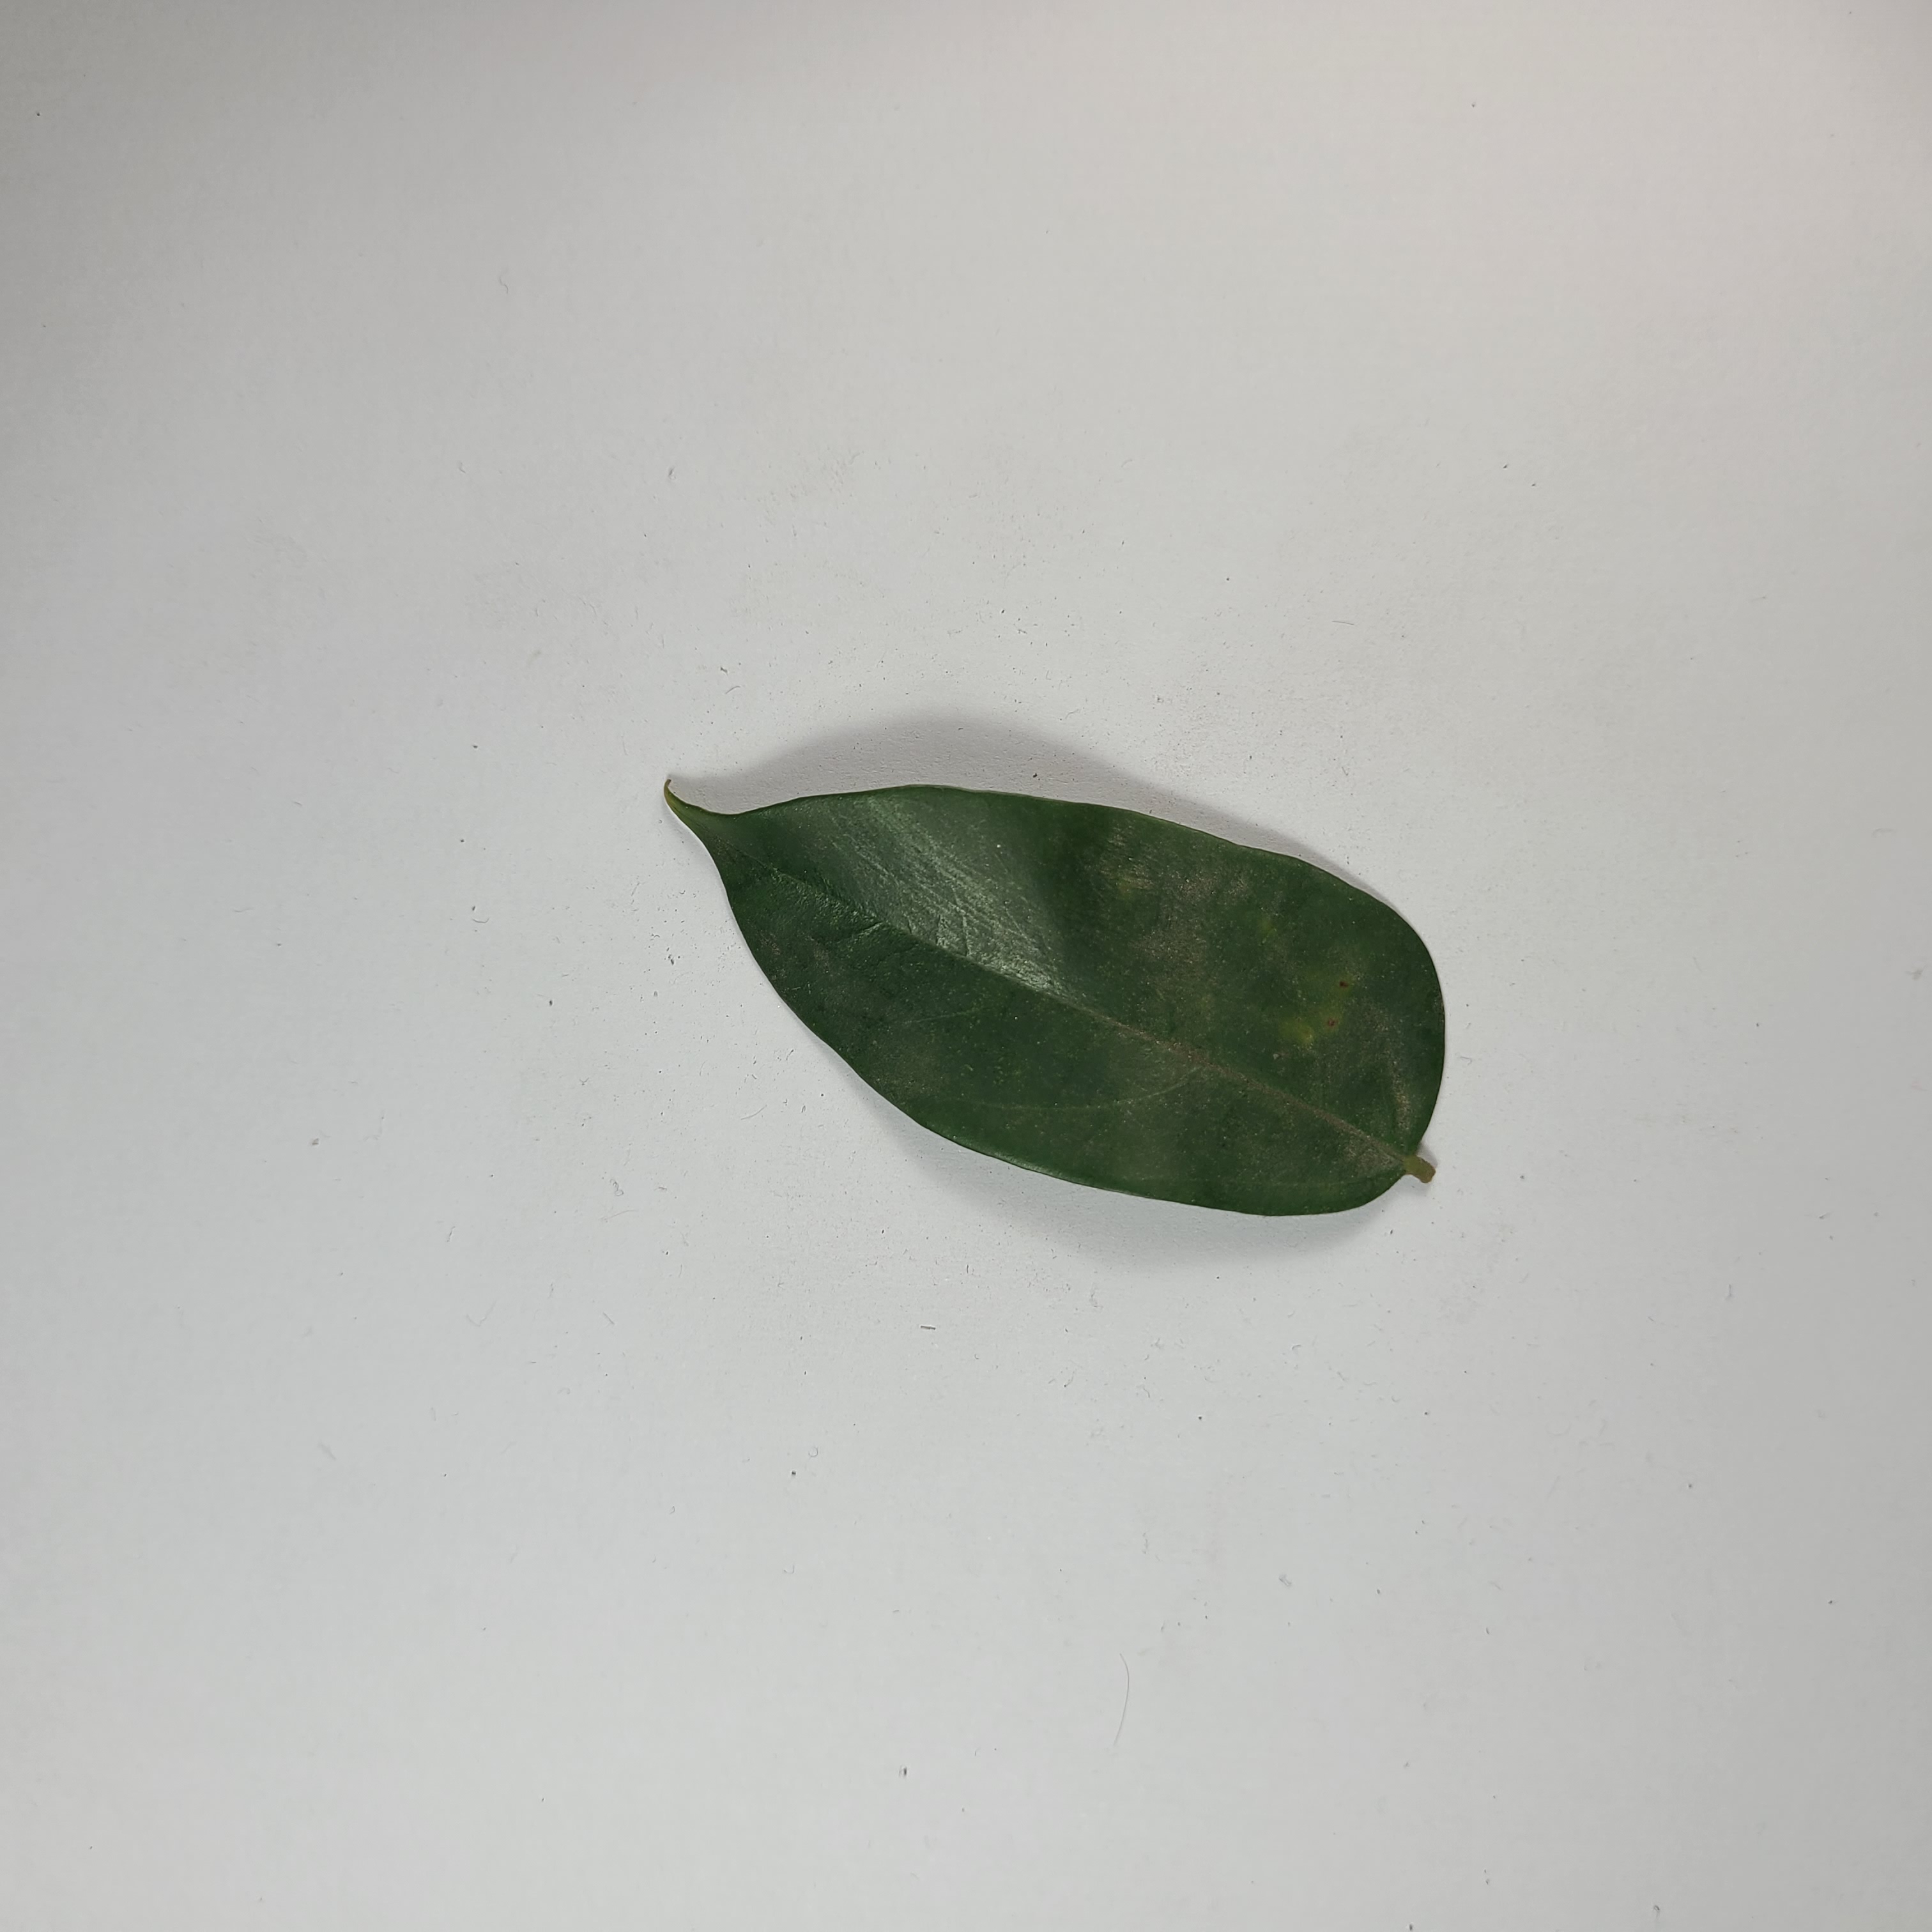
Label: Healthy Leaves